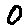
Label: 0